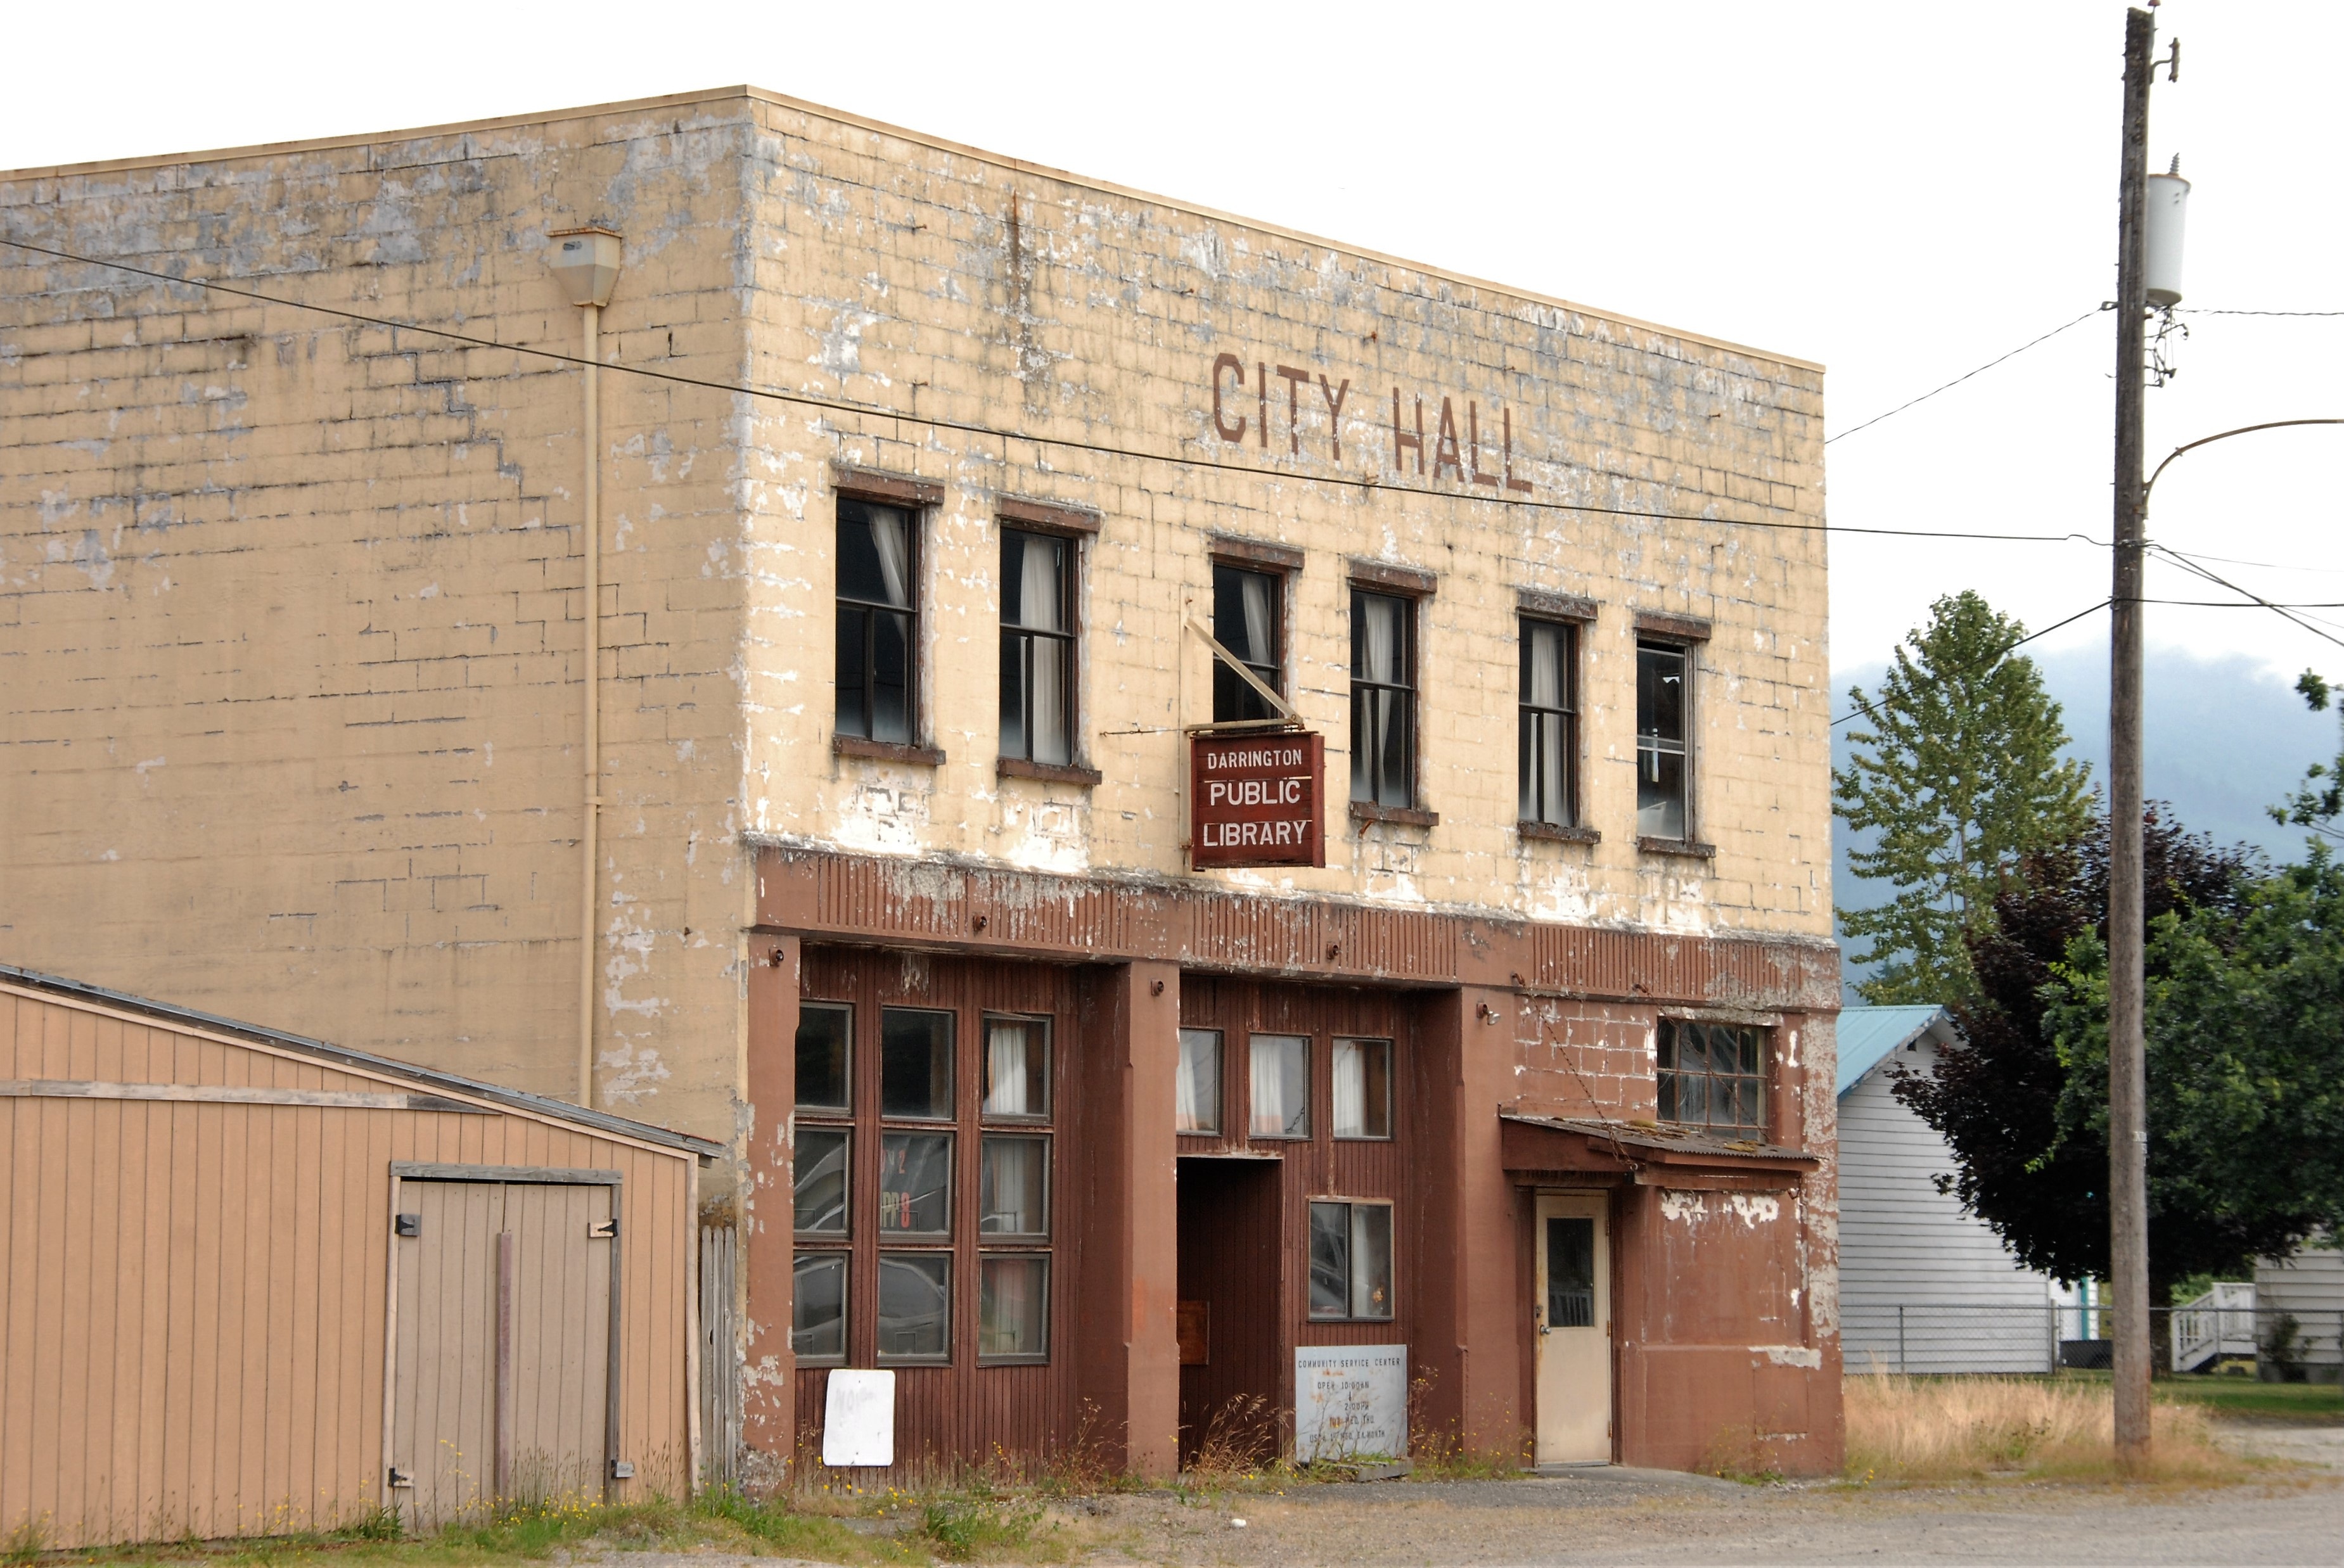
architecture, building, old, spooky, facade, property, library, ghost town, expired, commercial building, leave, town hall, real estate